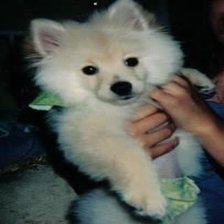
Species: dog
Breed: pomeranian